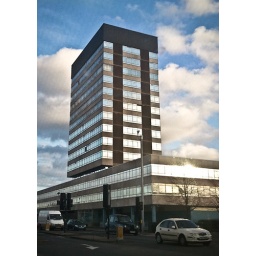
Autumn dusk sky reflected in office windows, Gants Hill